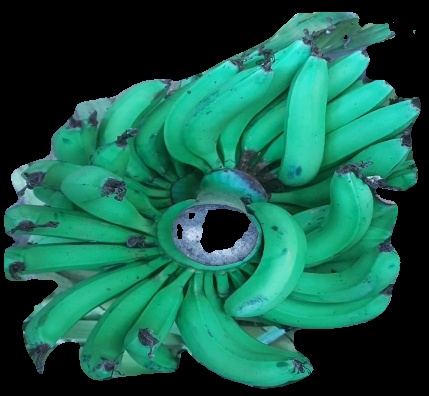
Variety: pachbale
Grade: grade3